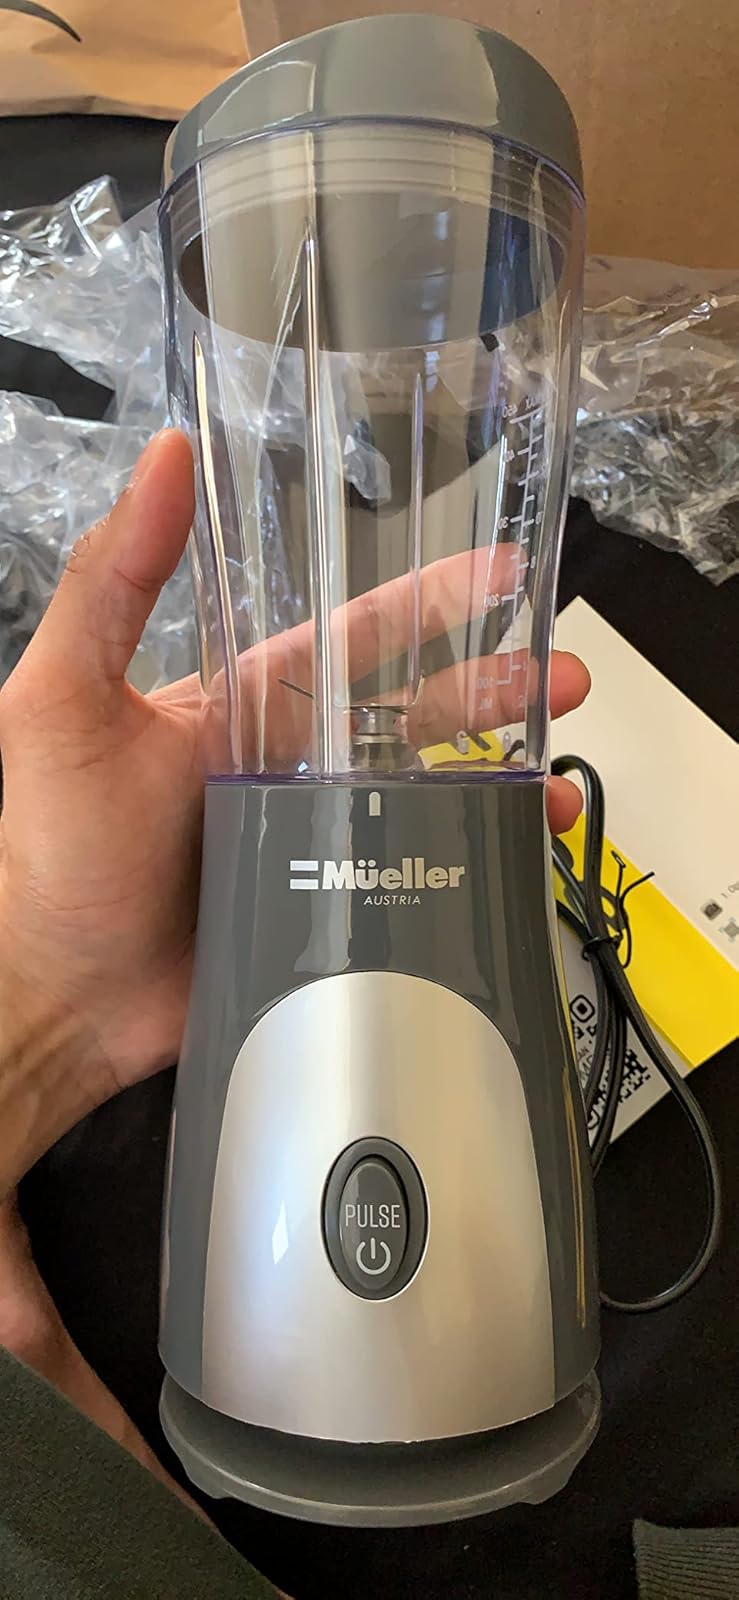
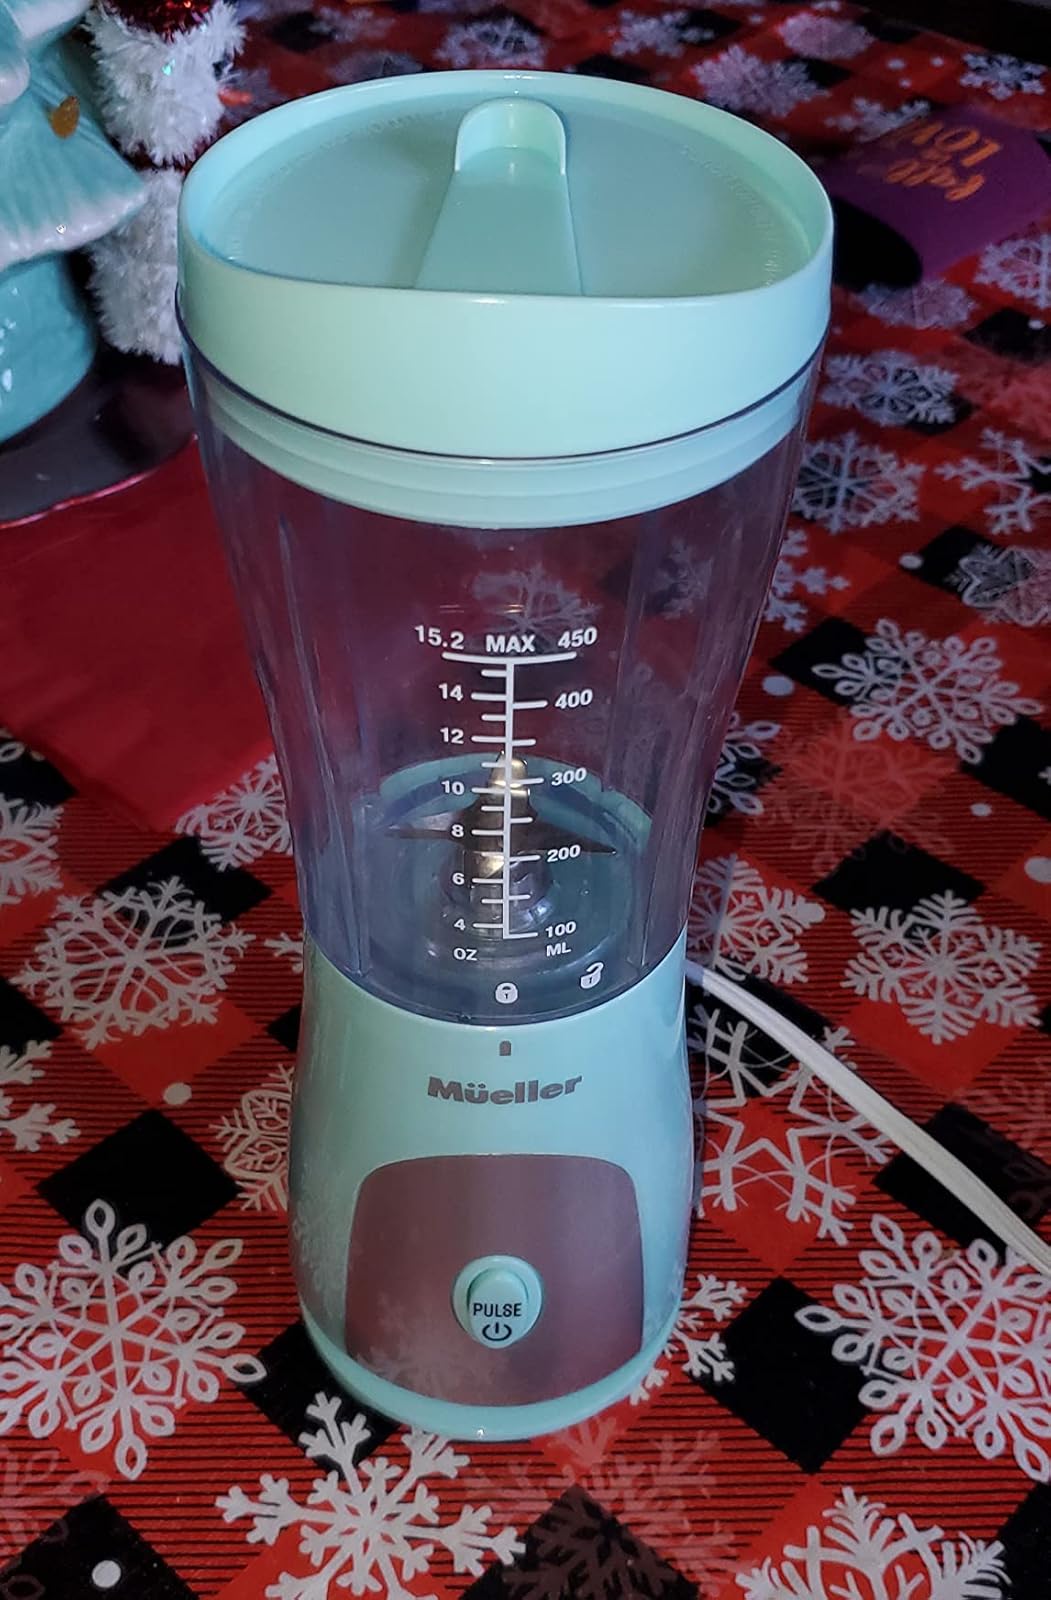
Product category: items_blender
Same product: no